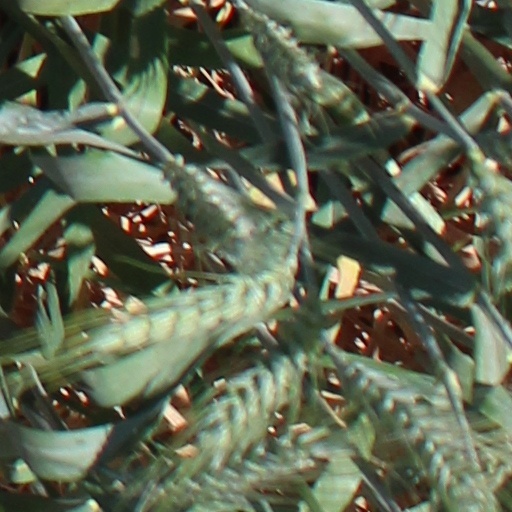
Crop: wheat